List of Knights Hospitaller sites

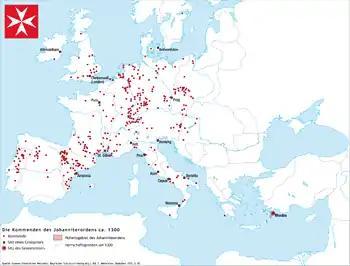
Hospitaller commandries in Europe, ca. 1300

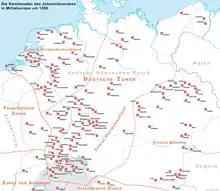
Central European commandries, ca. 1300

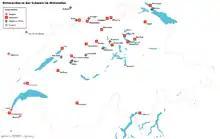
Swiss commandries

N.B. Other properties formerly of the Knights Templar came into the possession of the Knights Hospitaller after 1310.